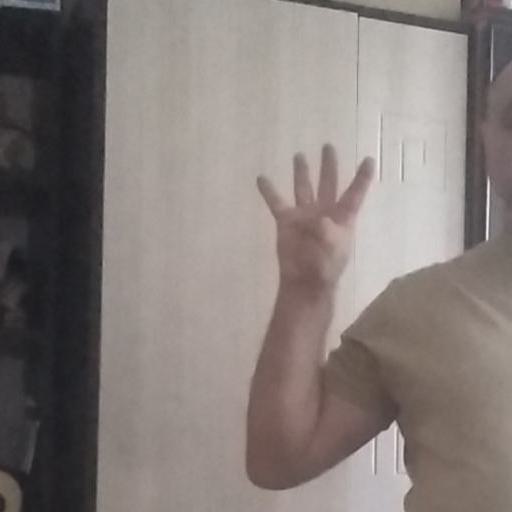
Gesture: four